Frank Riley (athlete)

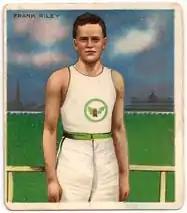
Frank Riley, wearing the 'Winged Fist' of the Irish American Athletic Club, from the 1910 Hassan Cigarettes trading card.

Frank Nicholas Riley (July 3, 1887 – October 30, 1950) was an American athlete, and member of the Irish American Athletic Club. He was a member of the U.S. Olympic team in the 1908 Summer Olympics in London.